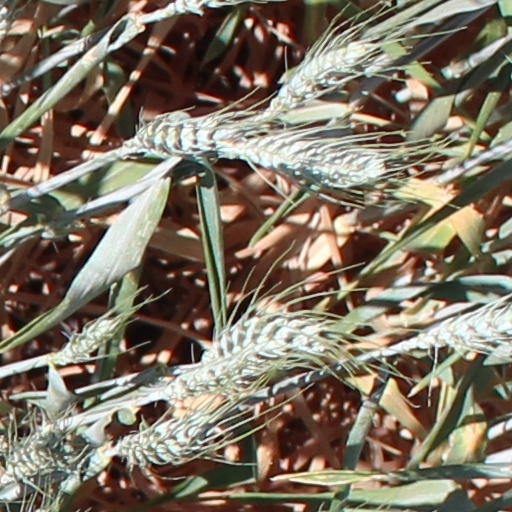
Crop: wheat